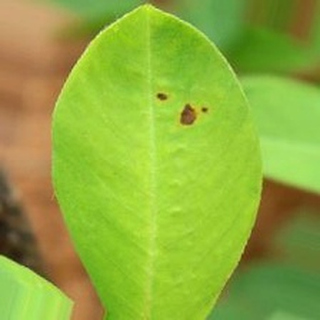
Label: groundnut_early_leaf_spot